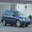
Label: automobile